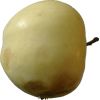
Label: Apple hit 1